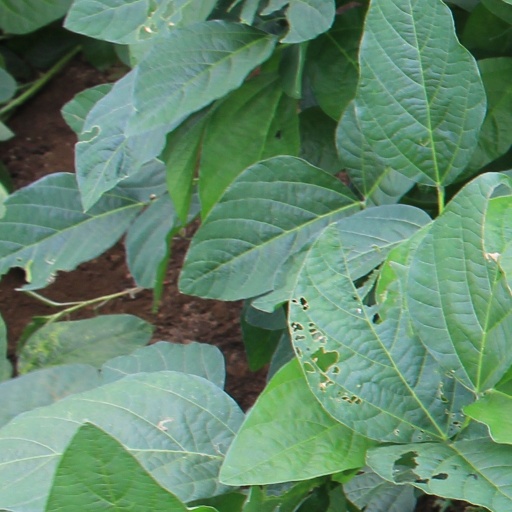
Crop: soybean